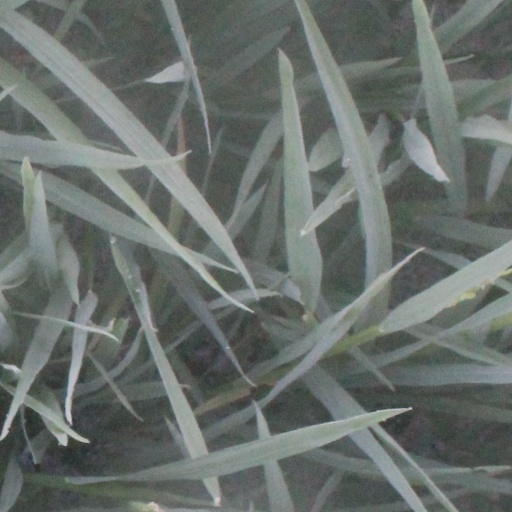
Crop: rice